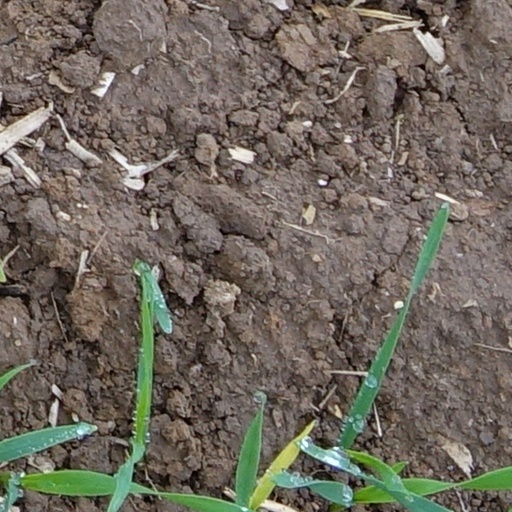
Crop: wheat